Eadmer

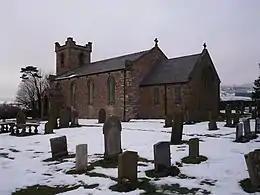
St Eadmer's Church, Bleasdale, in 2009

St Eadmer's church in Bleasdale, Borough of Wyre, Lancashire, England is the only church in the United Kingdom dedicated to Eadmer. It was built in 1835 on the site of an earlier chapel which appears (as "Eadmor's Chapel") on a map dated 1598, and is grade II listed.